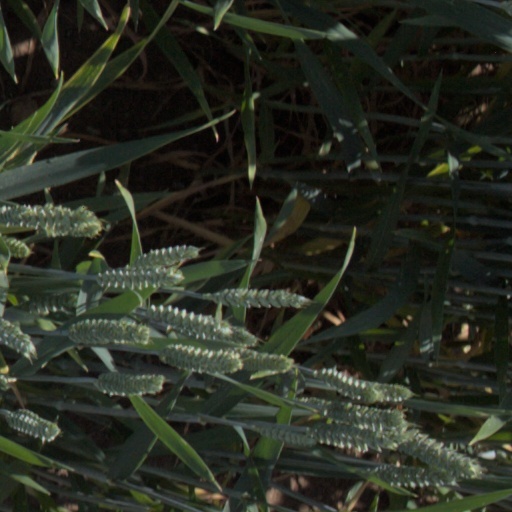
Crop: wheat